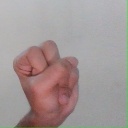
अक्षर: स